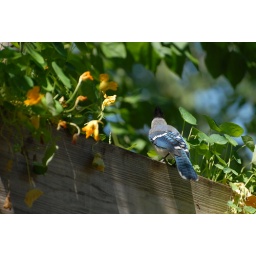
Blue Jay burying something in the flower box